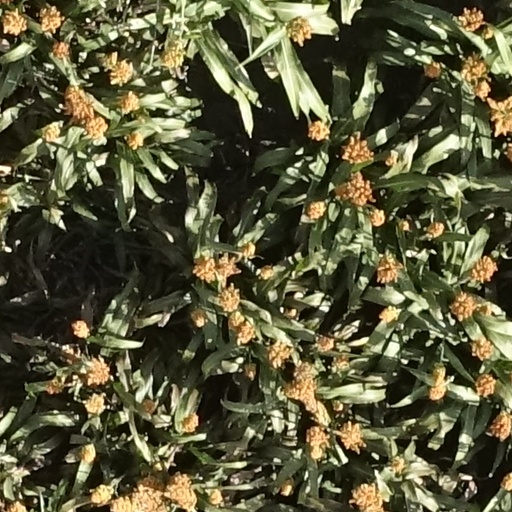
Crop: sorghum